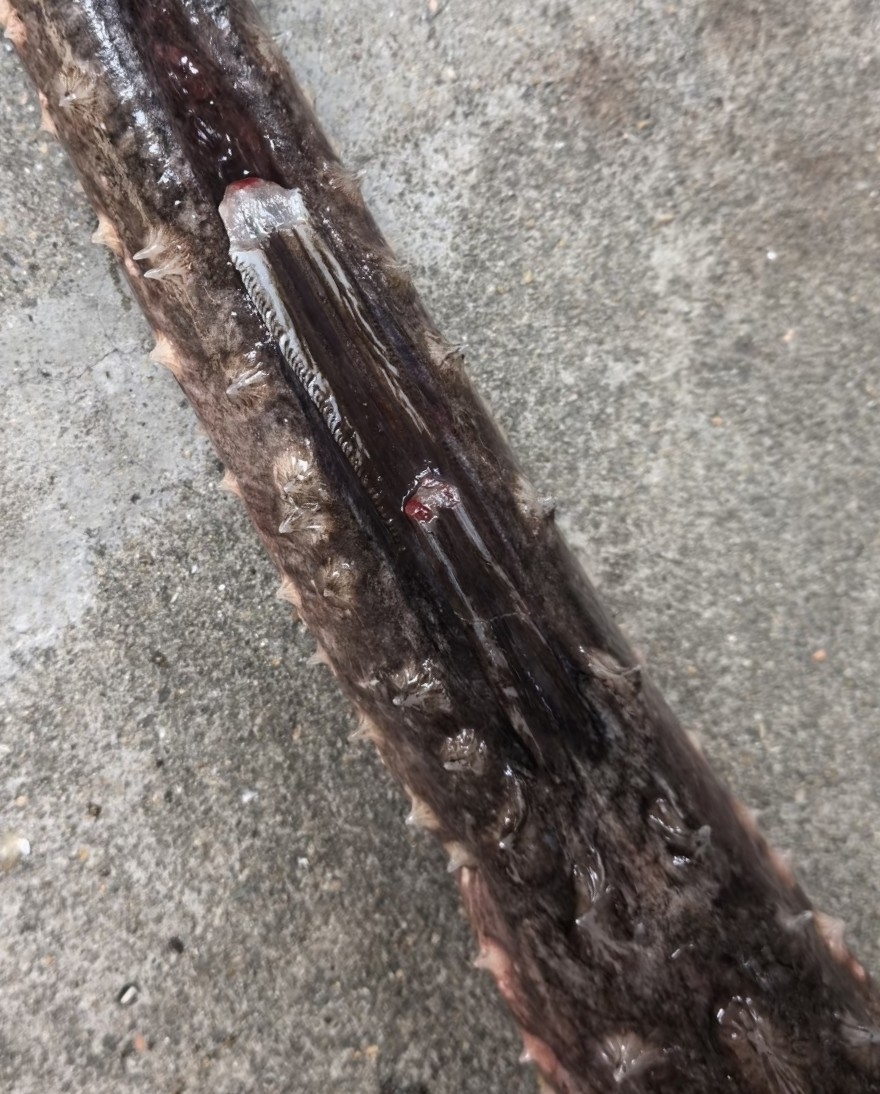
fish (species not among the labelled classes)